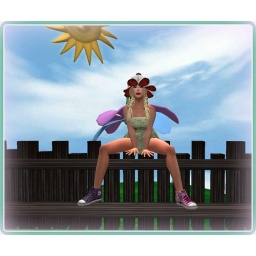
dress: aoharu flower strapless dress flower/yellow. skin: curio sundust light elf. hair: ay line holly in grapefruit. shoes: pornstarsssssssssss